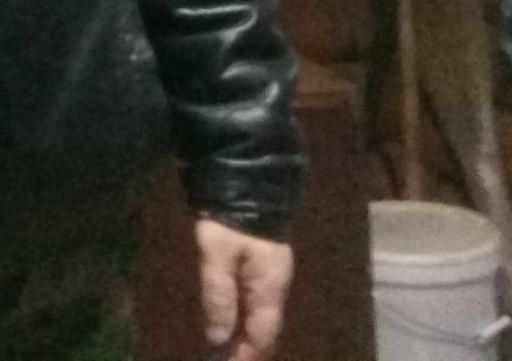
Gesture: no_gesture